March for Science

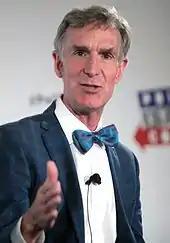
Bill Nye, honorary co-chair

It was announced on March 30 that Bill Nye, Mona Hanna-Attisha, and Lydia Villa-Komaroff would headline the march, and serve as honorary co-chairs. The protest was set to occur on Earth Day, with satellite rallies planned in hundreds of cities across the world.